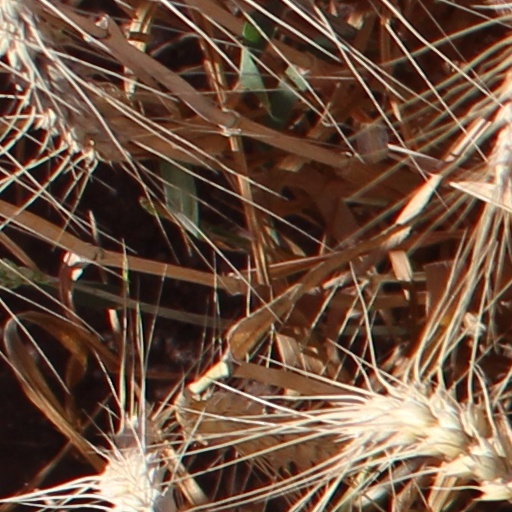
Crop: wheat